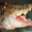
Label: crocodile